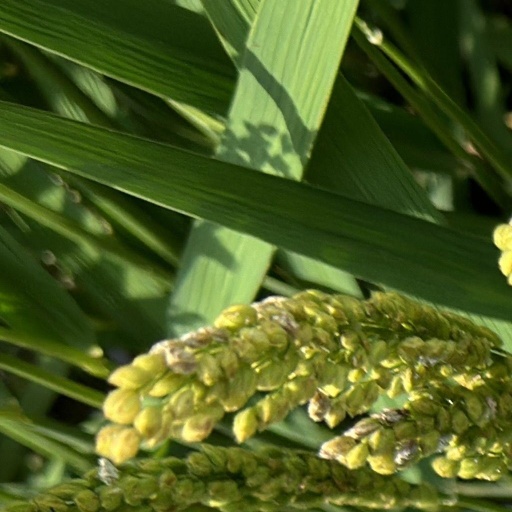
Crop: rice